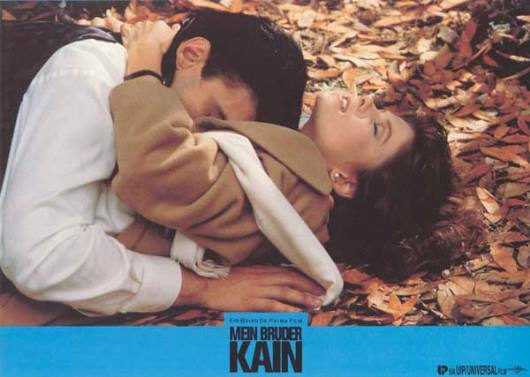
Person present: Yes